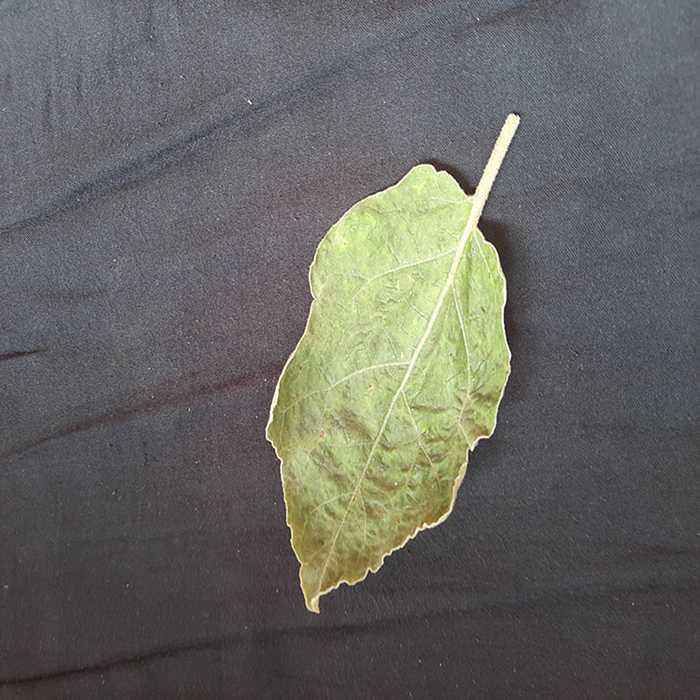
Plant: Eggplant
Label: Eggplant begomovirus